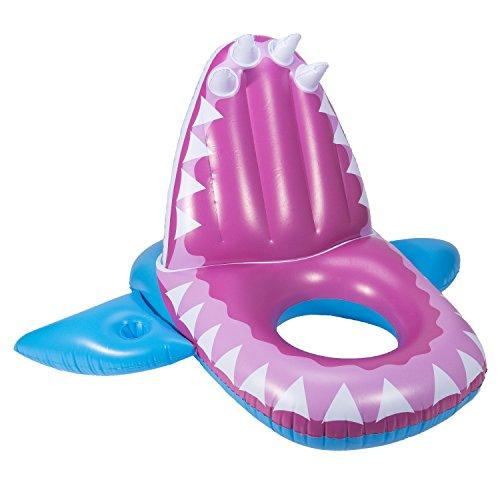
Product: SwimWays Eaten Alive Float - Shark
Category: Toys & Games | Sports & Outdoor Play | Pools & Water Toys
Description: SwimWays Eaten Alive pool floats are fiercely fun pool floats designed to look like you are about to be “swallowed” by creatures from the deep.
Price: $27.99
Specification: ProductDimensions:40x40x60inches|ItemWeight:3pounds|ShippingWeight:3.55pounds(Viewshippingratesandpolicies)|DomesticShipping:ItemcanbeshippedwithinU.S.|InternationalShipping:ThisitemcanbeshippedtoselectcountriesoutsideoftheU.S.LearnMore|ASIN:B075VKX8L4|Itemmodelnumber:13203-180|Manufacturerrecommendedage:5yearsandup